2008 Italian government crisis

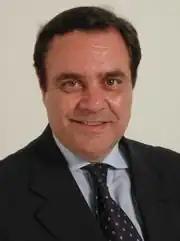
Clemente Mastella was the senator who started the crisis.

By the time the crisis started, Prodi had been in office for twenty months, after his centre-left coalition had won a majority of seats in Parliament in the 2006 Italian general election. One of the parties belonging to the coalition was the Union of Democrats for Europe (UDEUR), led by Clemente Mastella, who Prodi had chosen as his Minister of Justice.